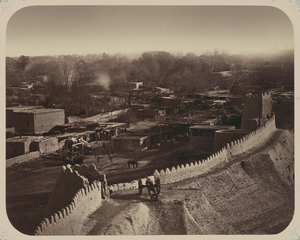
Cette photographie est extraite de la partie ethnographique de l'Album du Turkestan, étude visuelle complète de l'Asie centrale entreprise après que l'Empire russe prit le contrôle de la région dans les années